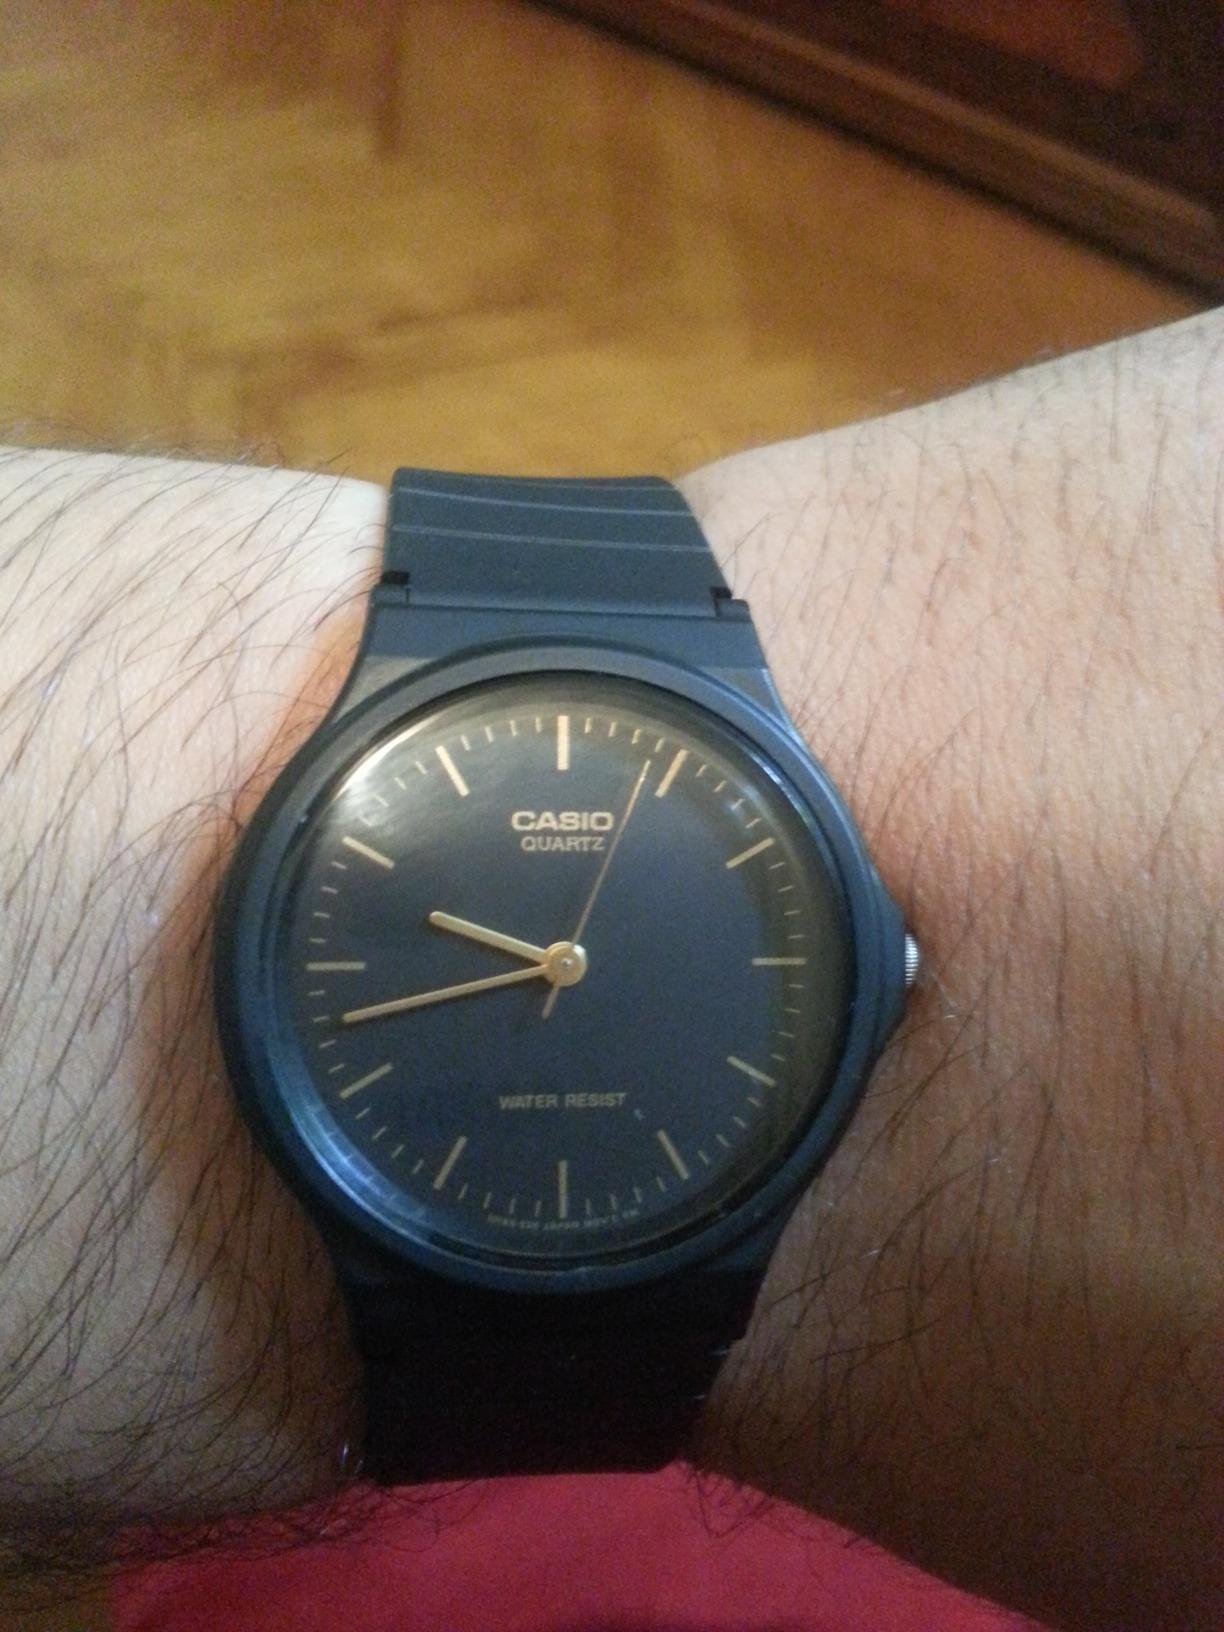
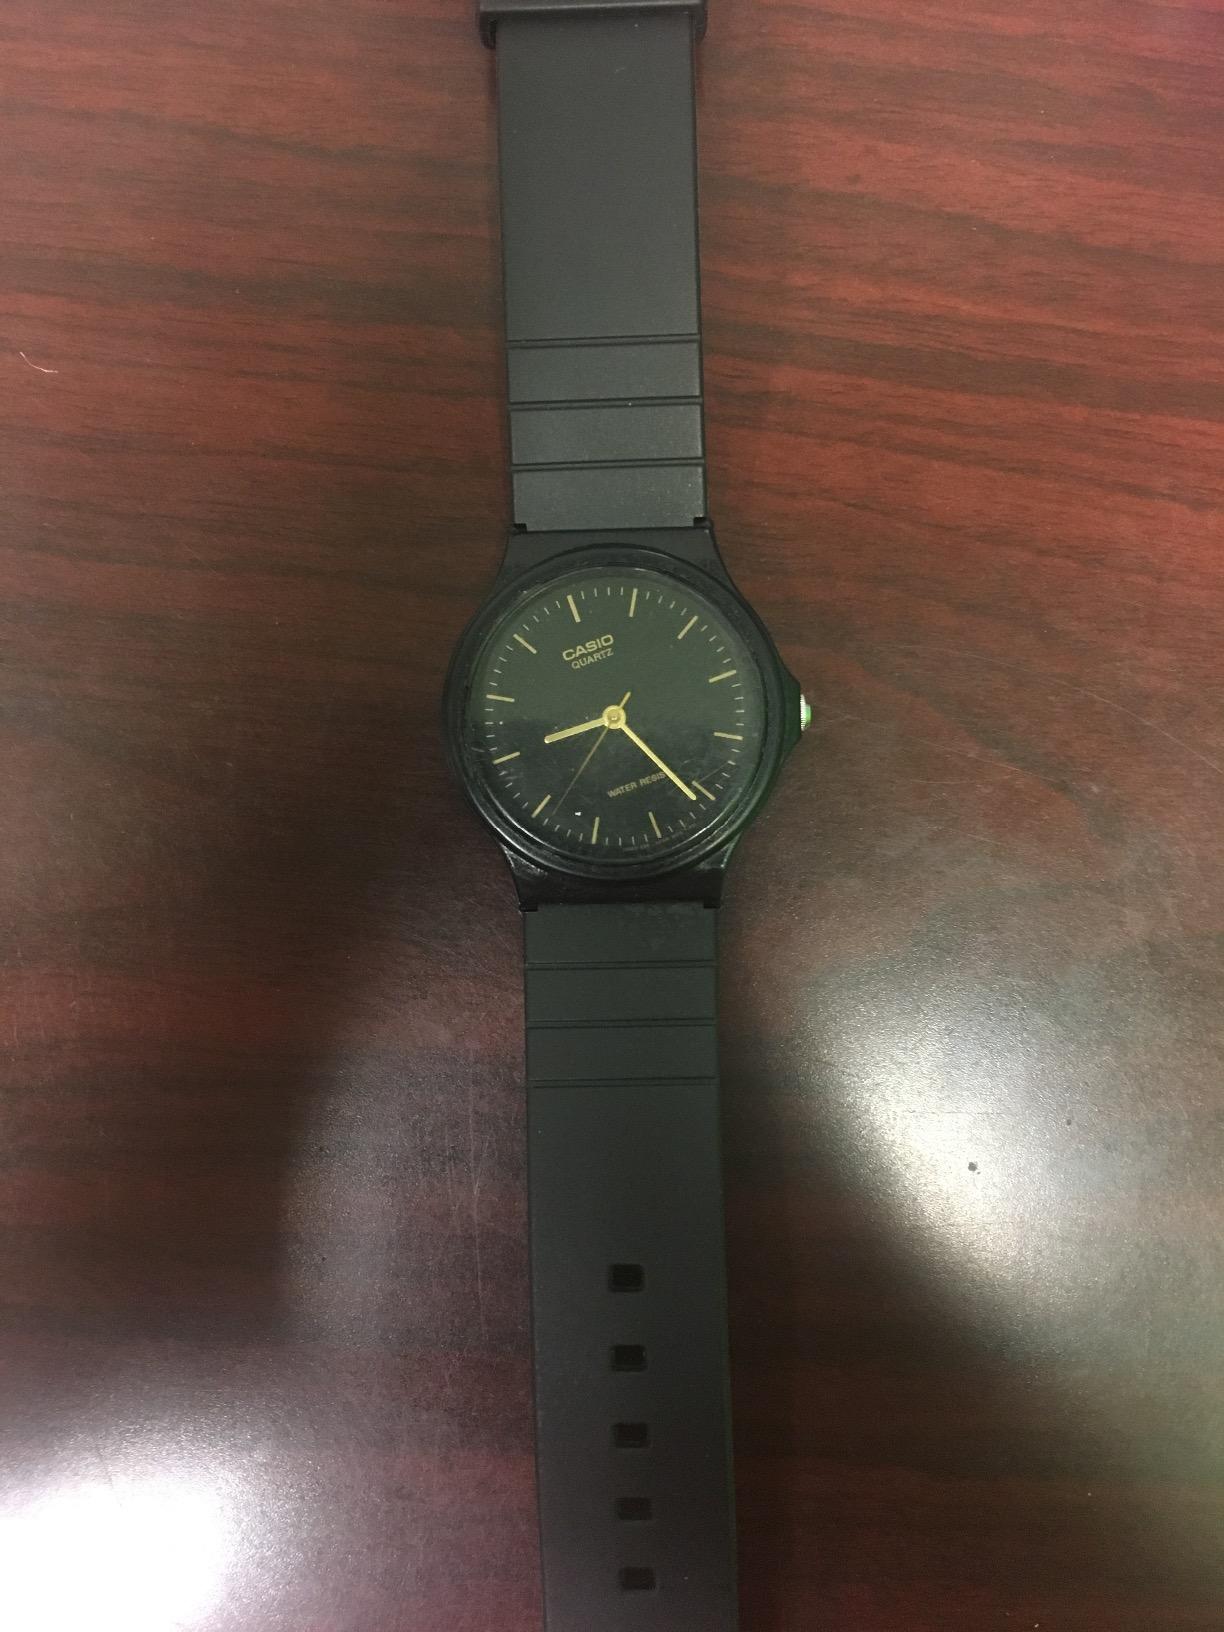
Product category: accessories_watch
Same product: yes